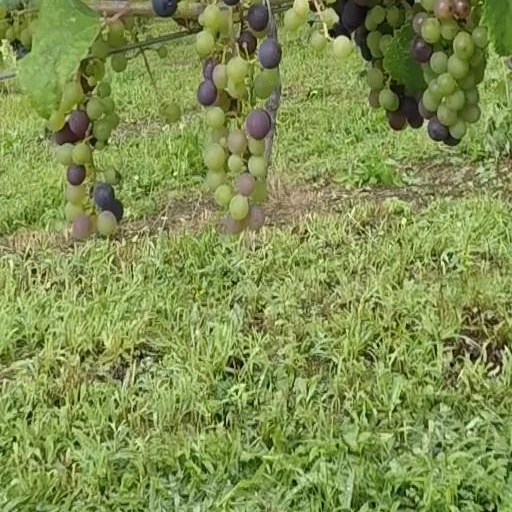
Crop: grape